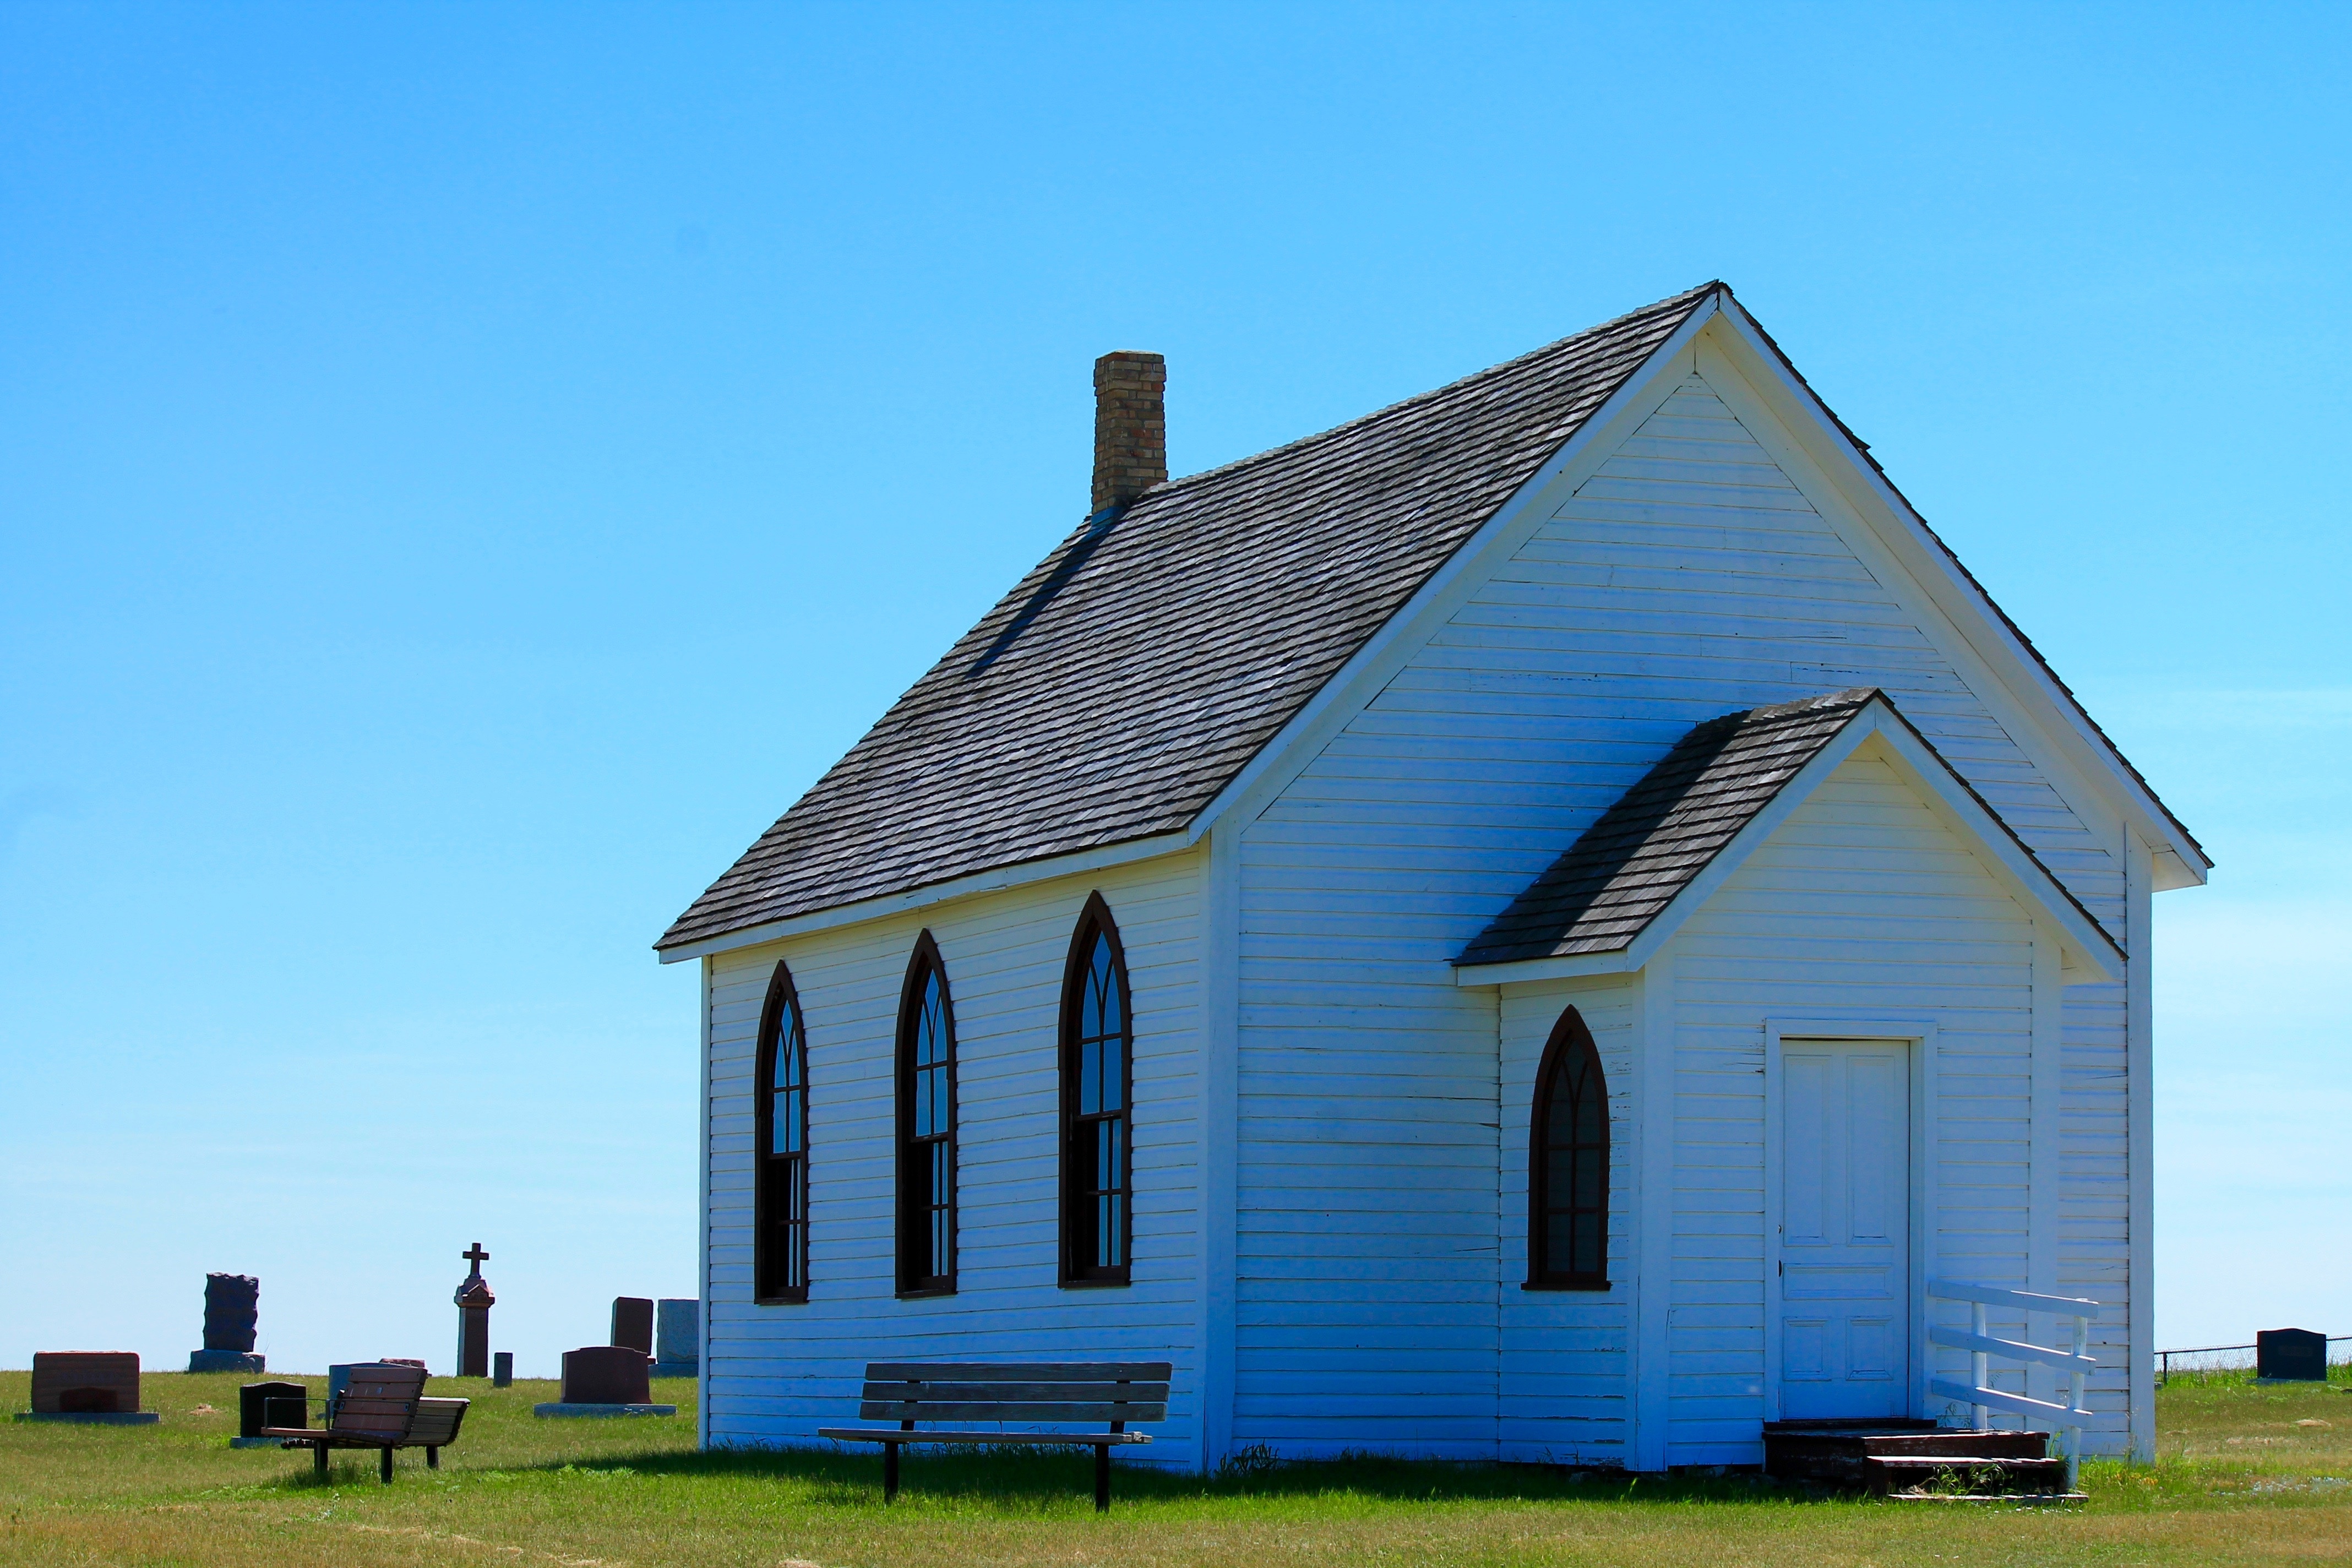
landscape, outdoor, architecture, farm, house, building, barn, summer, facade, blue, church, chapel, cross, place of worship, faith, graves, rural area